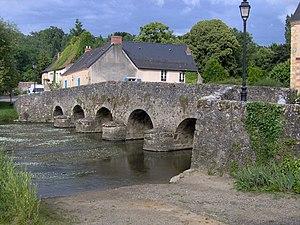
Le vieux pont – architecture romane – d’Asnières sur Vègre, Sarthe, France
Cet article recense les monuments historiques de l'arrondissement de La Flèche, dans le département de la Sarthe, en France.
Le Vieux pont sur la Vègre est un pont situé à Asnières-sur-Vègre, en France.